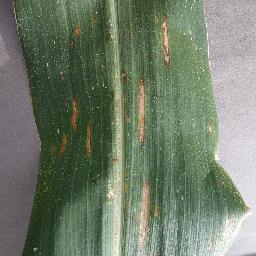
Label: Corn_(Maize)___Gray_Leaf_Spot_(Cercospora)